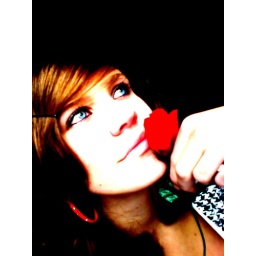
..behind this blue eyes i'm just another girl with a dream in my heart*